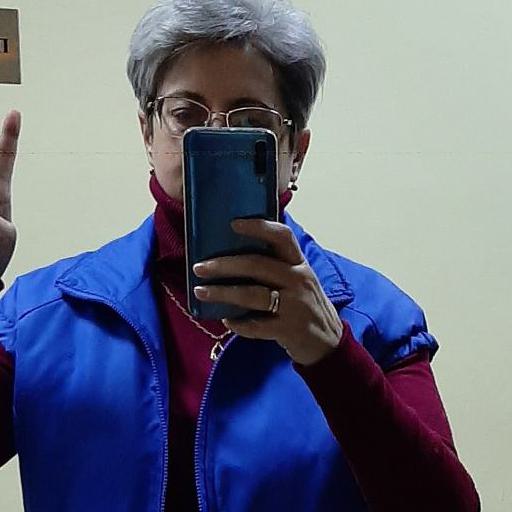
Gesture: no_gesture